Ghali (ship)

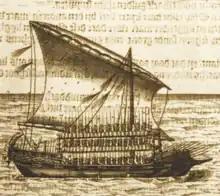
A "galley" from Madura, 1601. Notice the raised fighting platform, three forward-facing cannons, and at least one swivel gun located near the aft of the ship. It may be a rather awkward depiction of a lancaran or a comparable vessel.

Ghali, gali, or gale are a type of galley-like ships from the Nusantara archipelago. This type of ship only appeared after the 1530s. Before the appearance of this type of ship, several native galley-like ships already existed in the archipelago, some with outriggers. The design of "ghali" is the result of the impact made by Mediterranean shipbuilding techniques on native shipbuilding, introduced particularly by Arabs, Persians, Ottoman Turks, and Portuguese. The terms may also refer to Mediterranean vessels built by local people, or native vessels with Mediterranean influence.